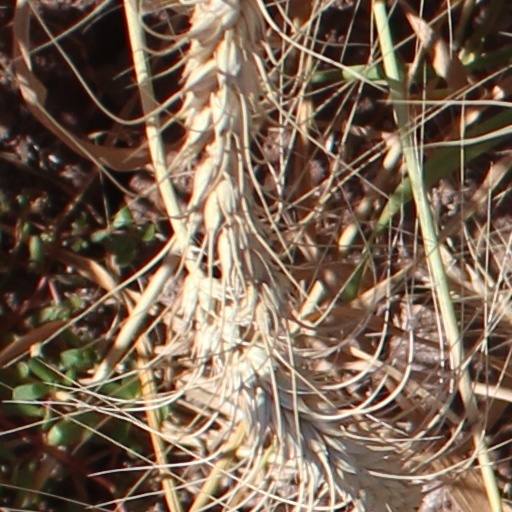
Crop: wheat